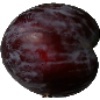
Label: Plum 1